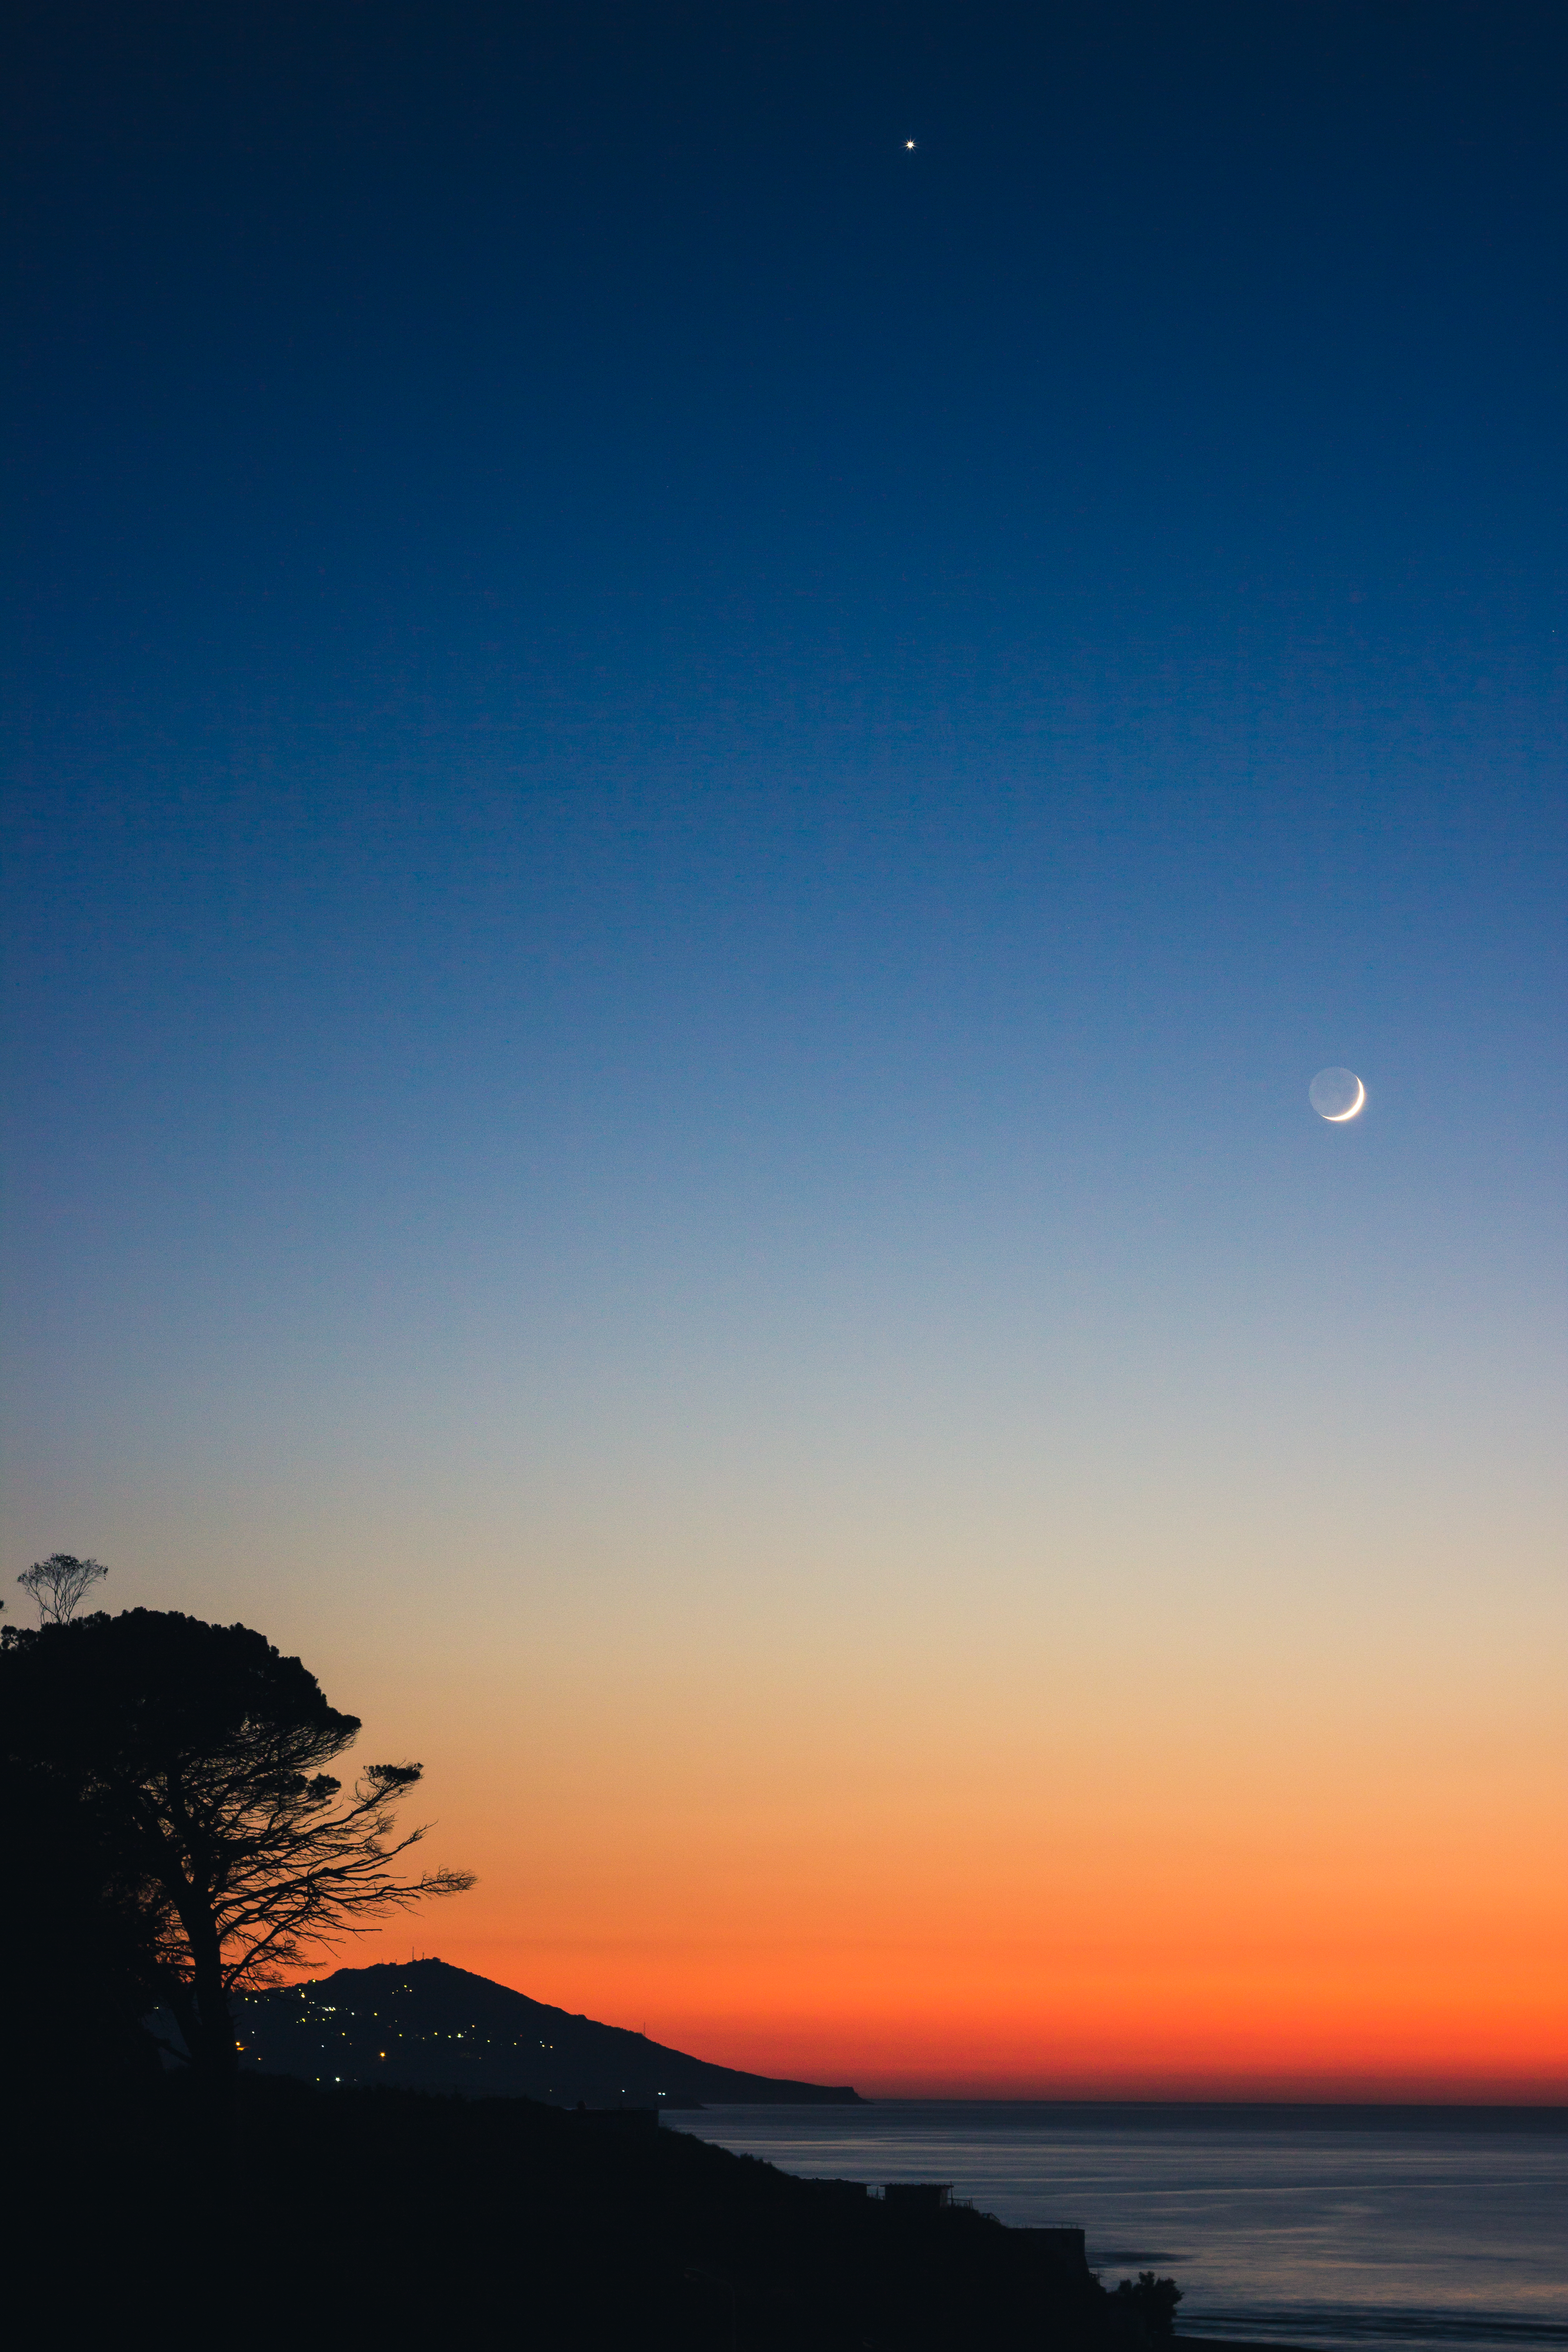
sea, sunset, beach, colors, moon, crescent moon, sky, horizon, atmosphere, daytime, calm, sunrise, dawn, morning, dusk, sun, astronomical object, evening, afterglow, ocean, computer wallpaper, night, water